Jerome, Arizona

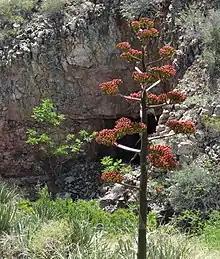
Old horizontal mine shaft

The area became part of Mexico when Mexico gained its independence from Spain in 1821, and part of the United States by terms of the 1848 Treaty of Guadalupe Hidalgo, which concluded the Mexican–American War. The war's major consequence was the Mexican Cession of the northern territories of Alta California and Santa Fe de Nuevo México to the United States.